Solituderennen

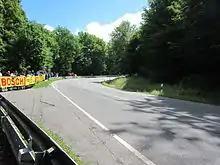
Solitude Hedersbachkurve

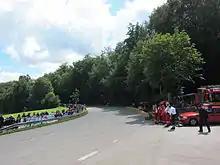
Solitude Glemseck

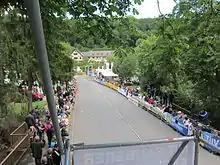
Solitude Seehaus

Due to the narrow track, initially mainly motorcycle events were held there until 1956. The track and the pits were widened in early 1957 and sports car racing was staged by the automobile club ADAC.